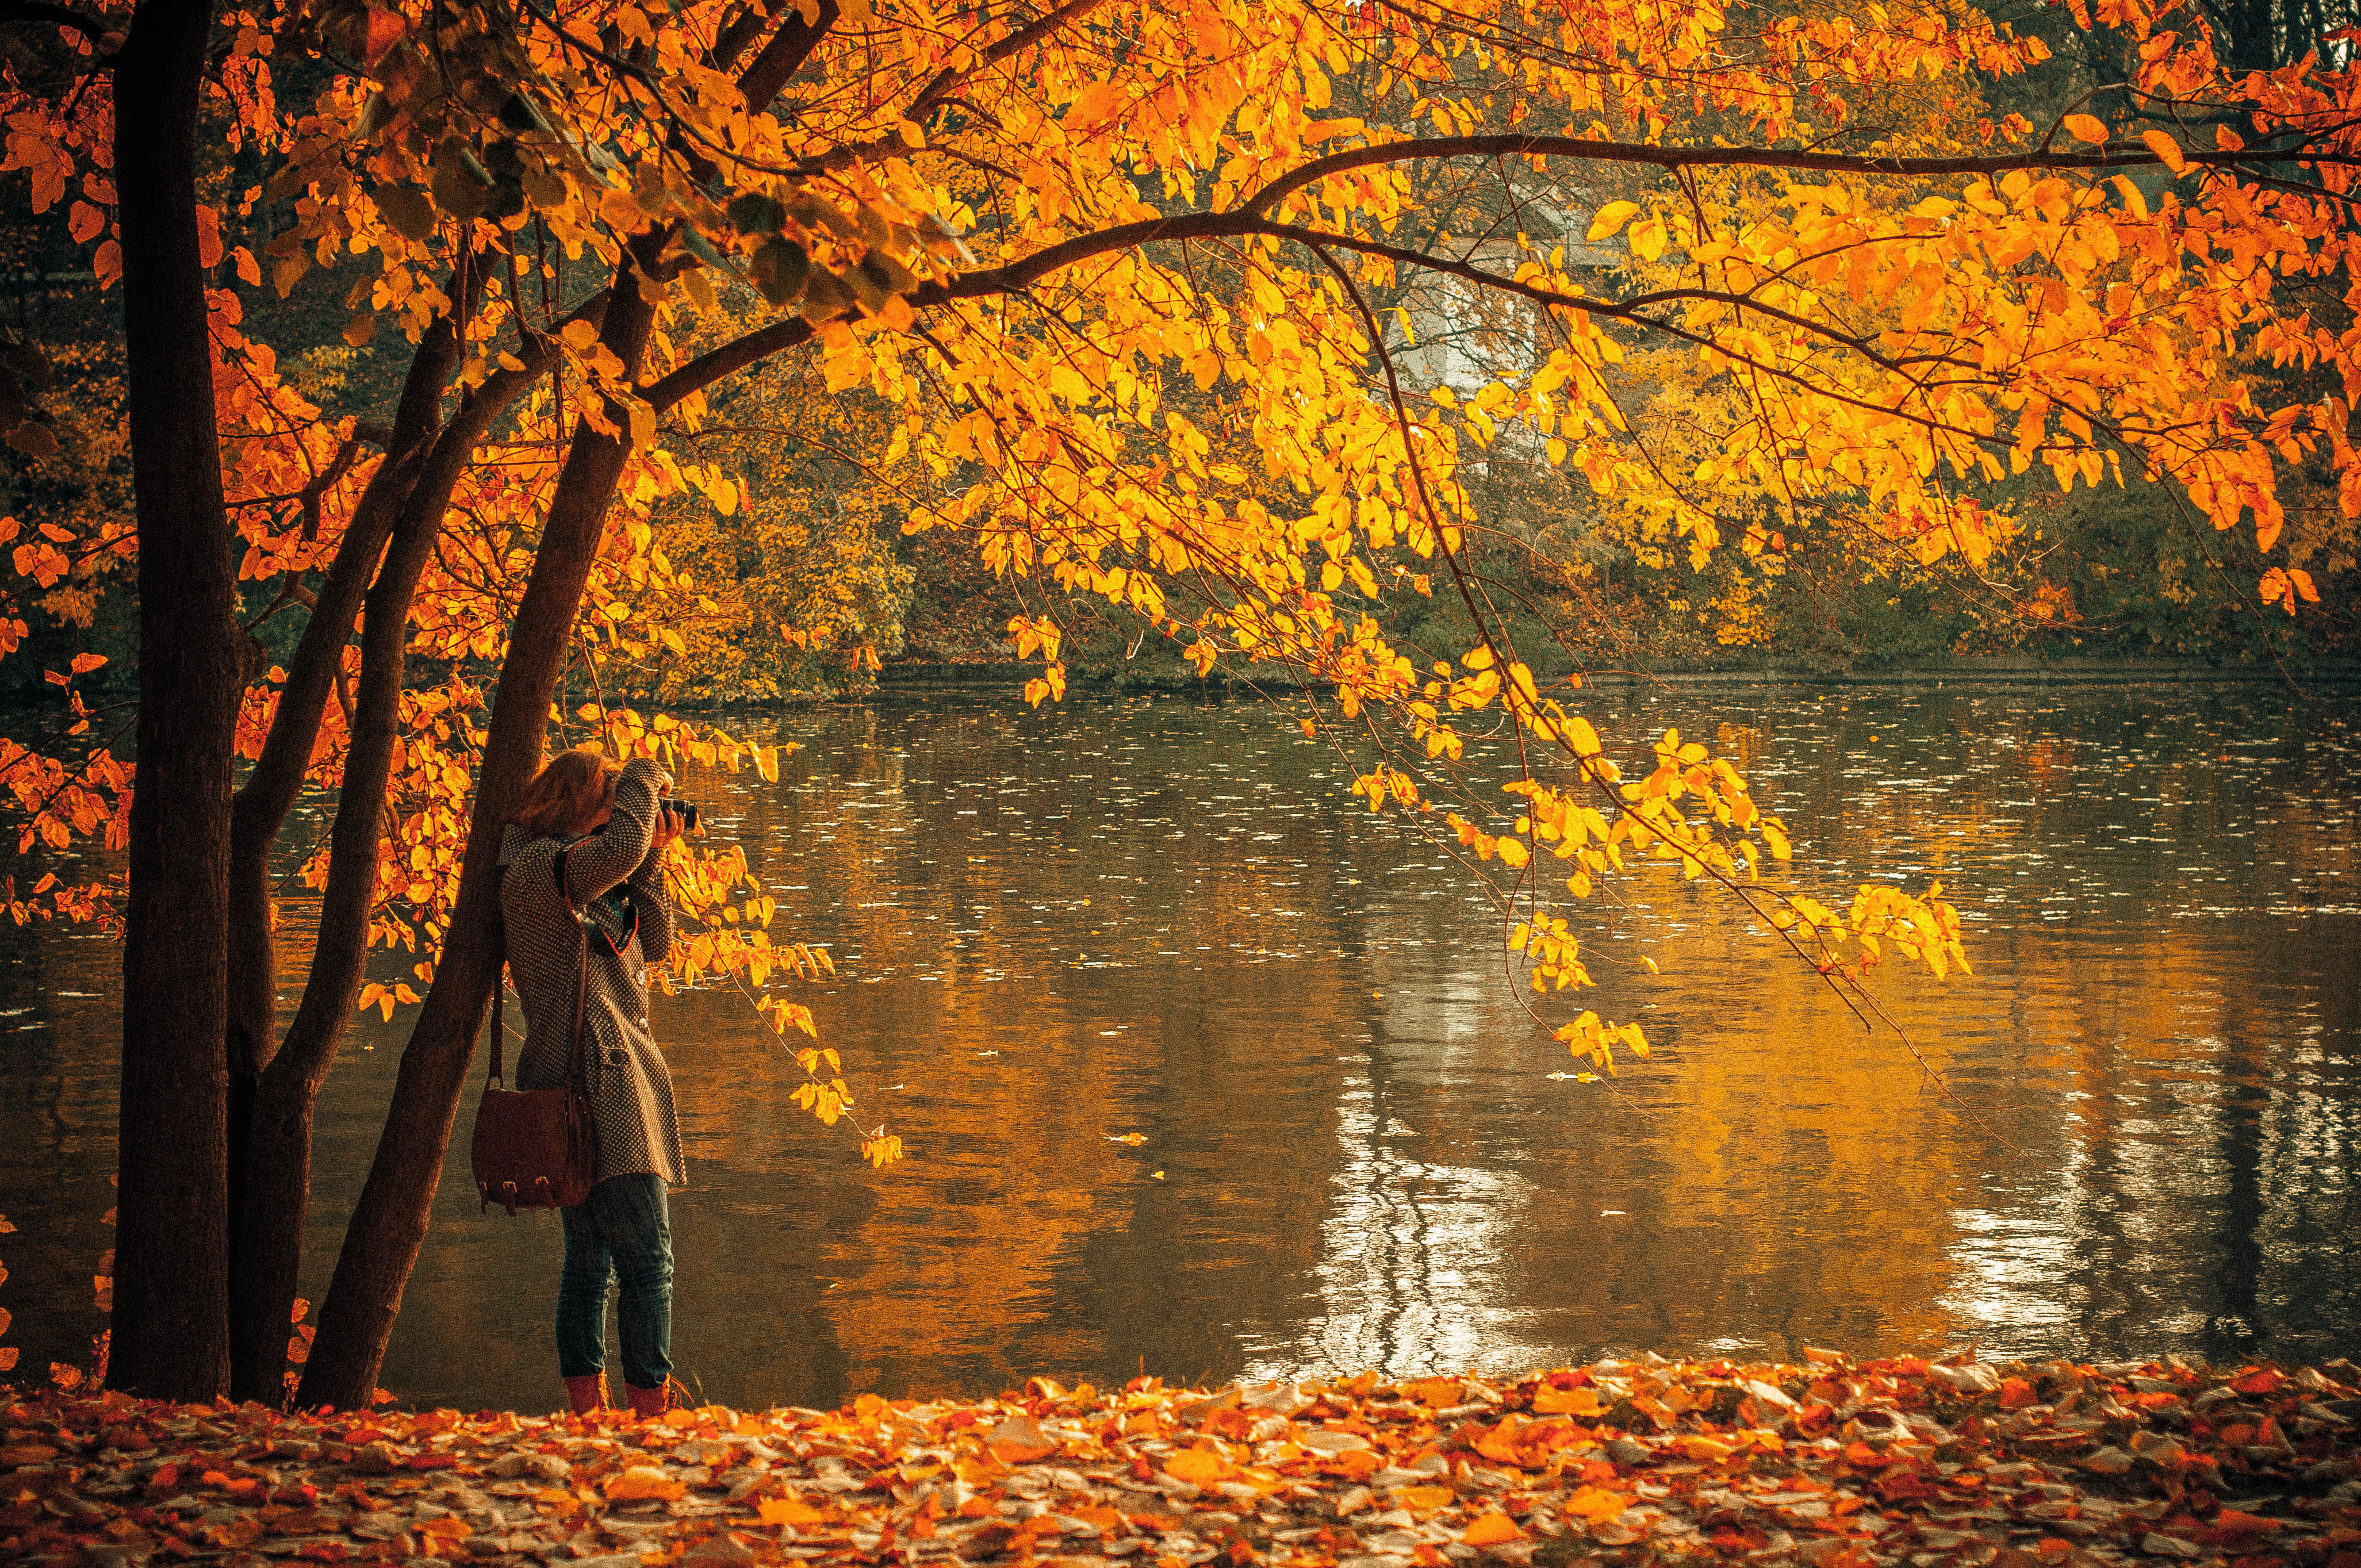
tree, water, nature, forest, branch, plant, girl, woman, photography, photographer, sunlight, morning, leaf, flower, lake, female, evening, orange, coat, reflection, autumn, human, yellow, season, publicdomain, purse, yellowleaves, deciduous, woodland, woody plant